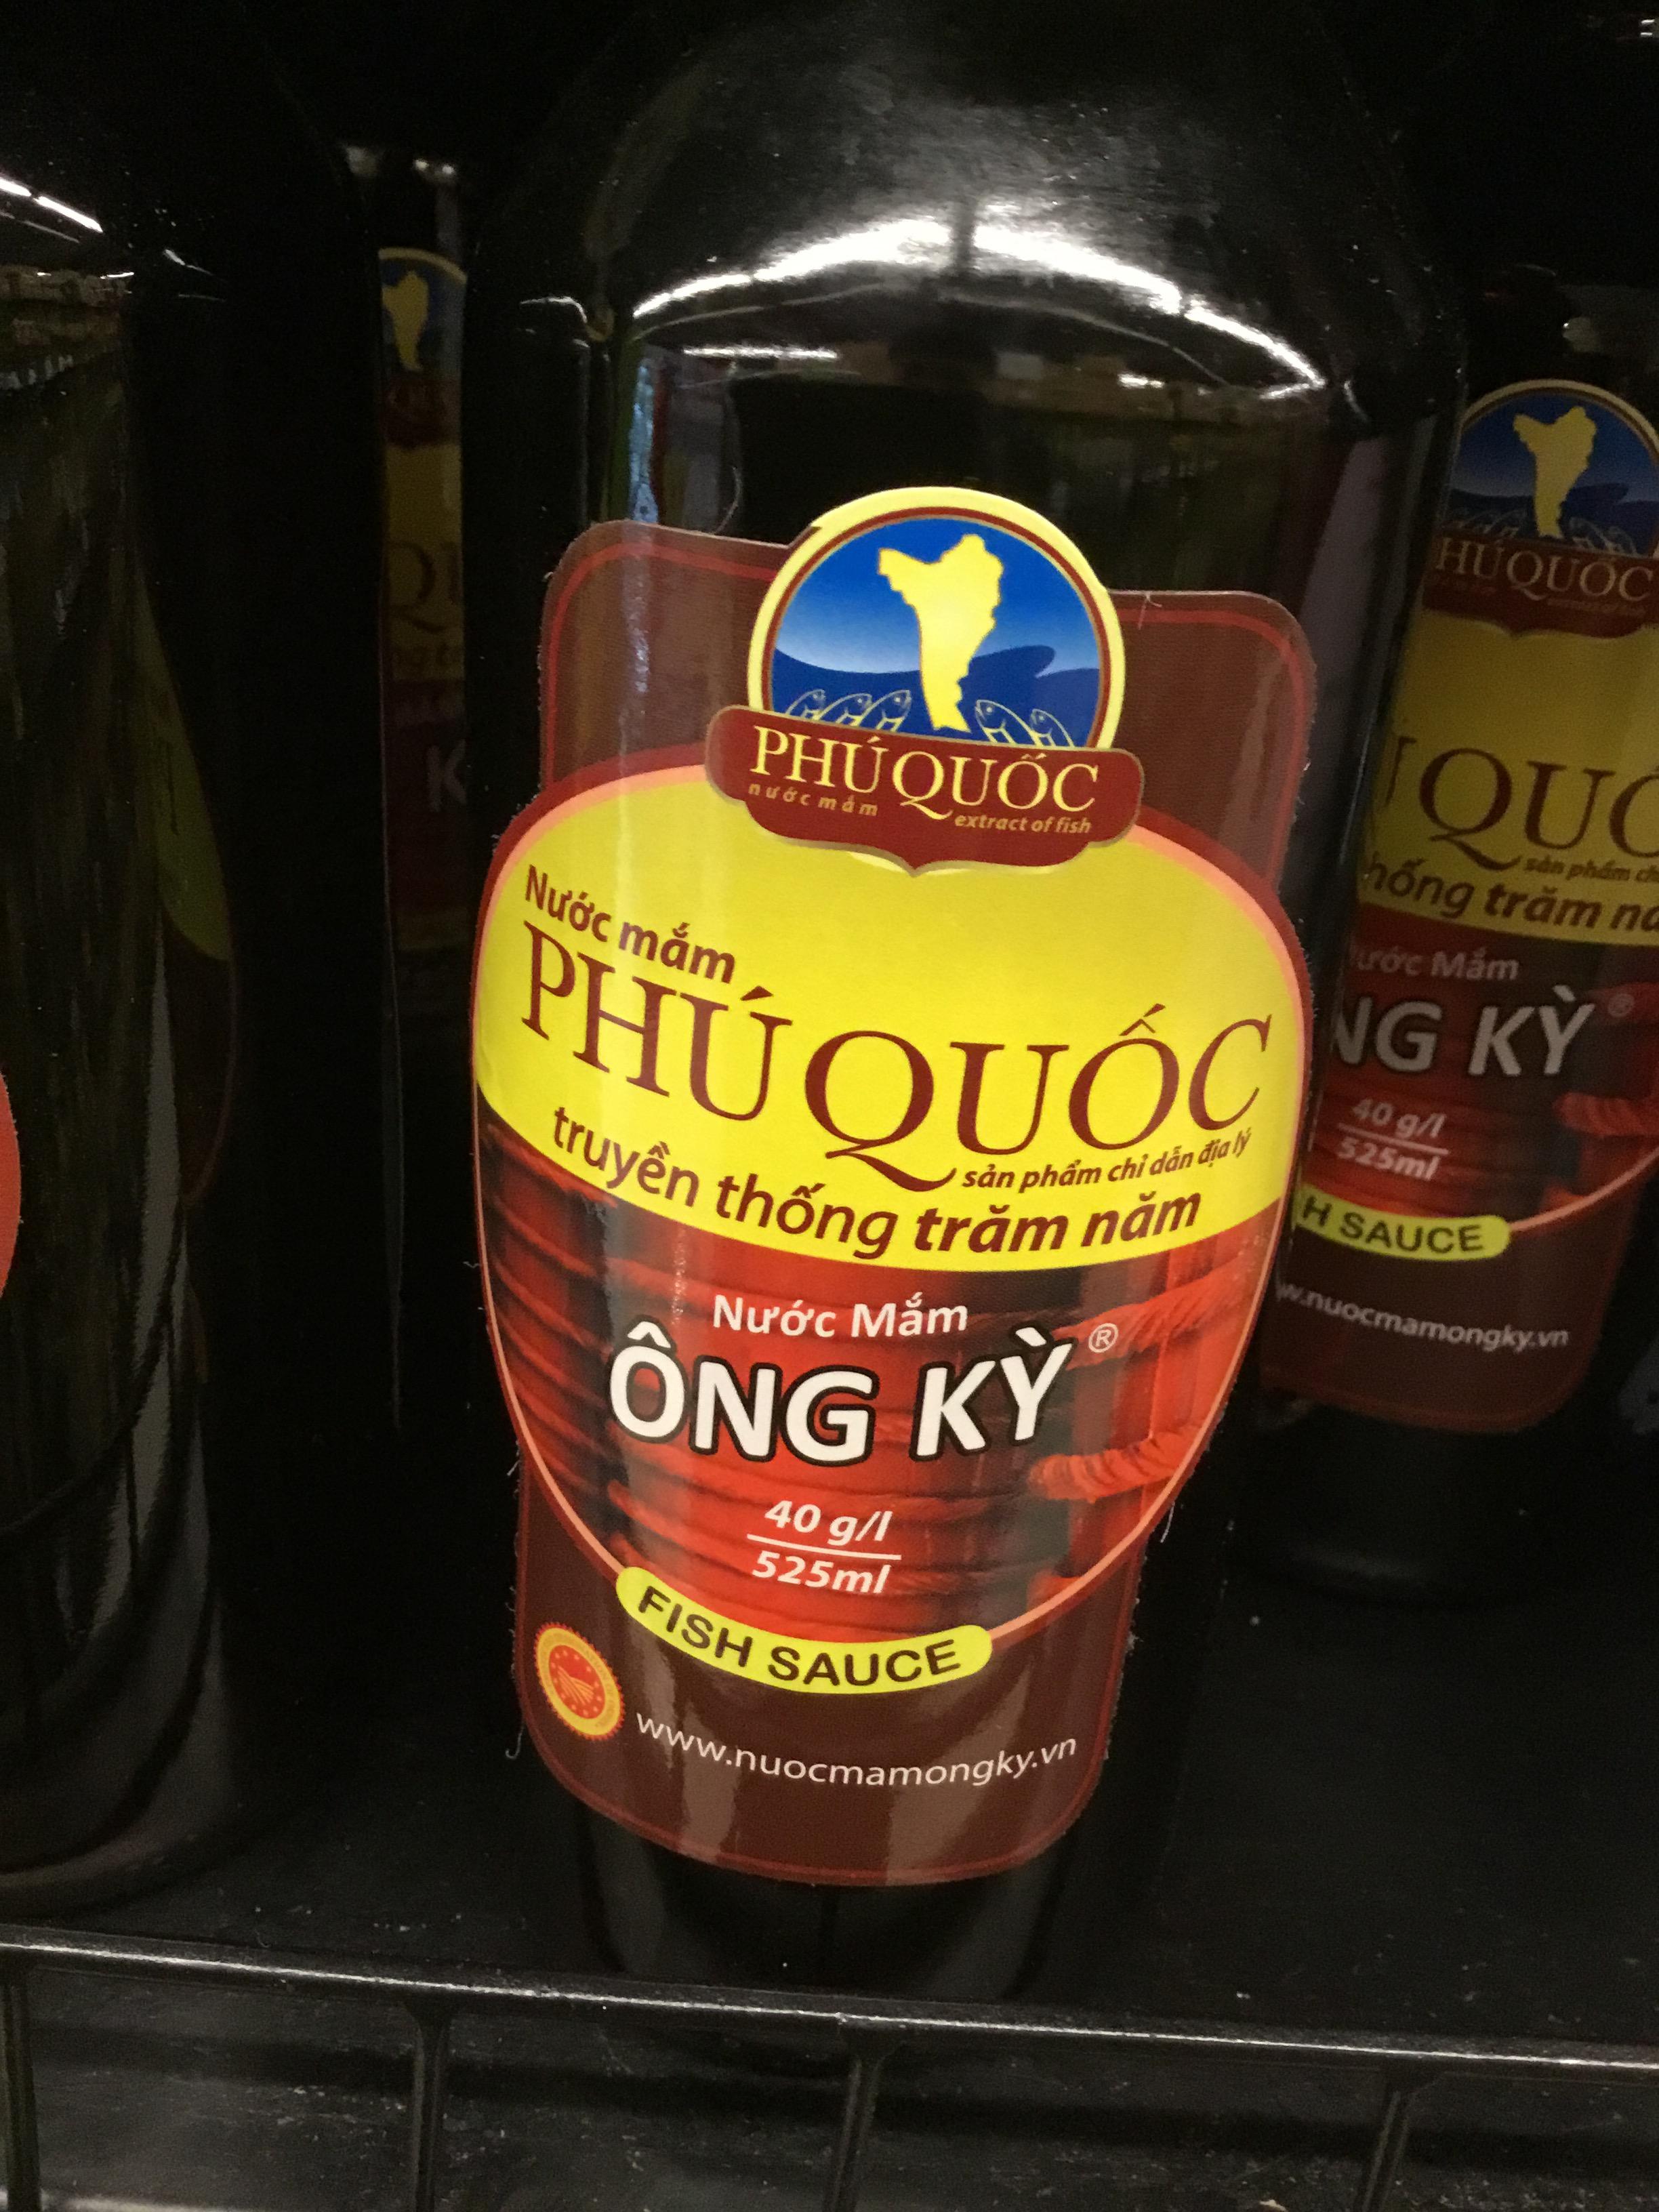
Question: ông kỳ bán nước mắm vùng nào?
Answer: ông kỳ bán nước mắm phú quốc